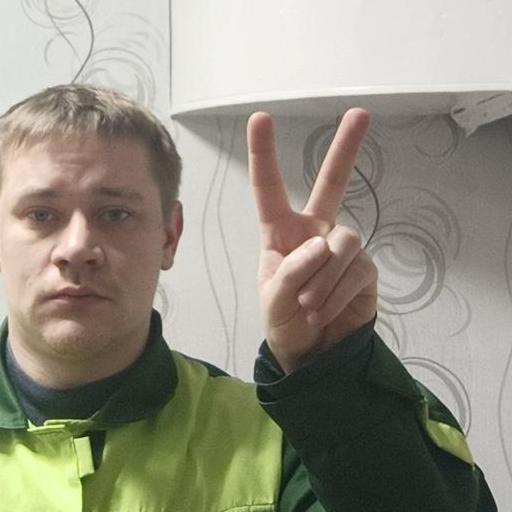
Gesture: peace